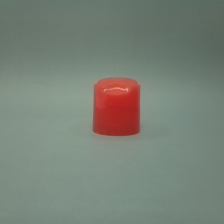
Color: red/orange/pink/fuchsia/brown
Cap type: disc/press top cap